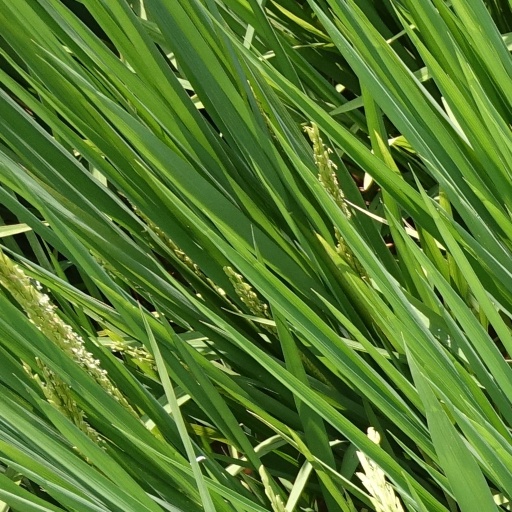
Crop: rice